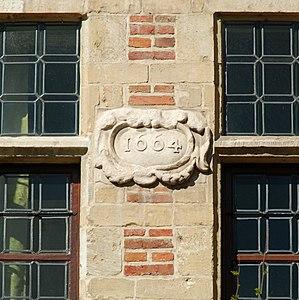
Belgium - Leuven - Groot Begijnhof - Maison Saint-Nicolas - Benedenstraat n° 59
Le grand béguinage de Louvain est le plus vieux et le plus grand des deux béguinages que compte la ville belge de Louvain, dans la province du Brabant flamand.